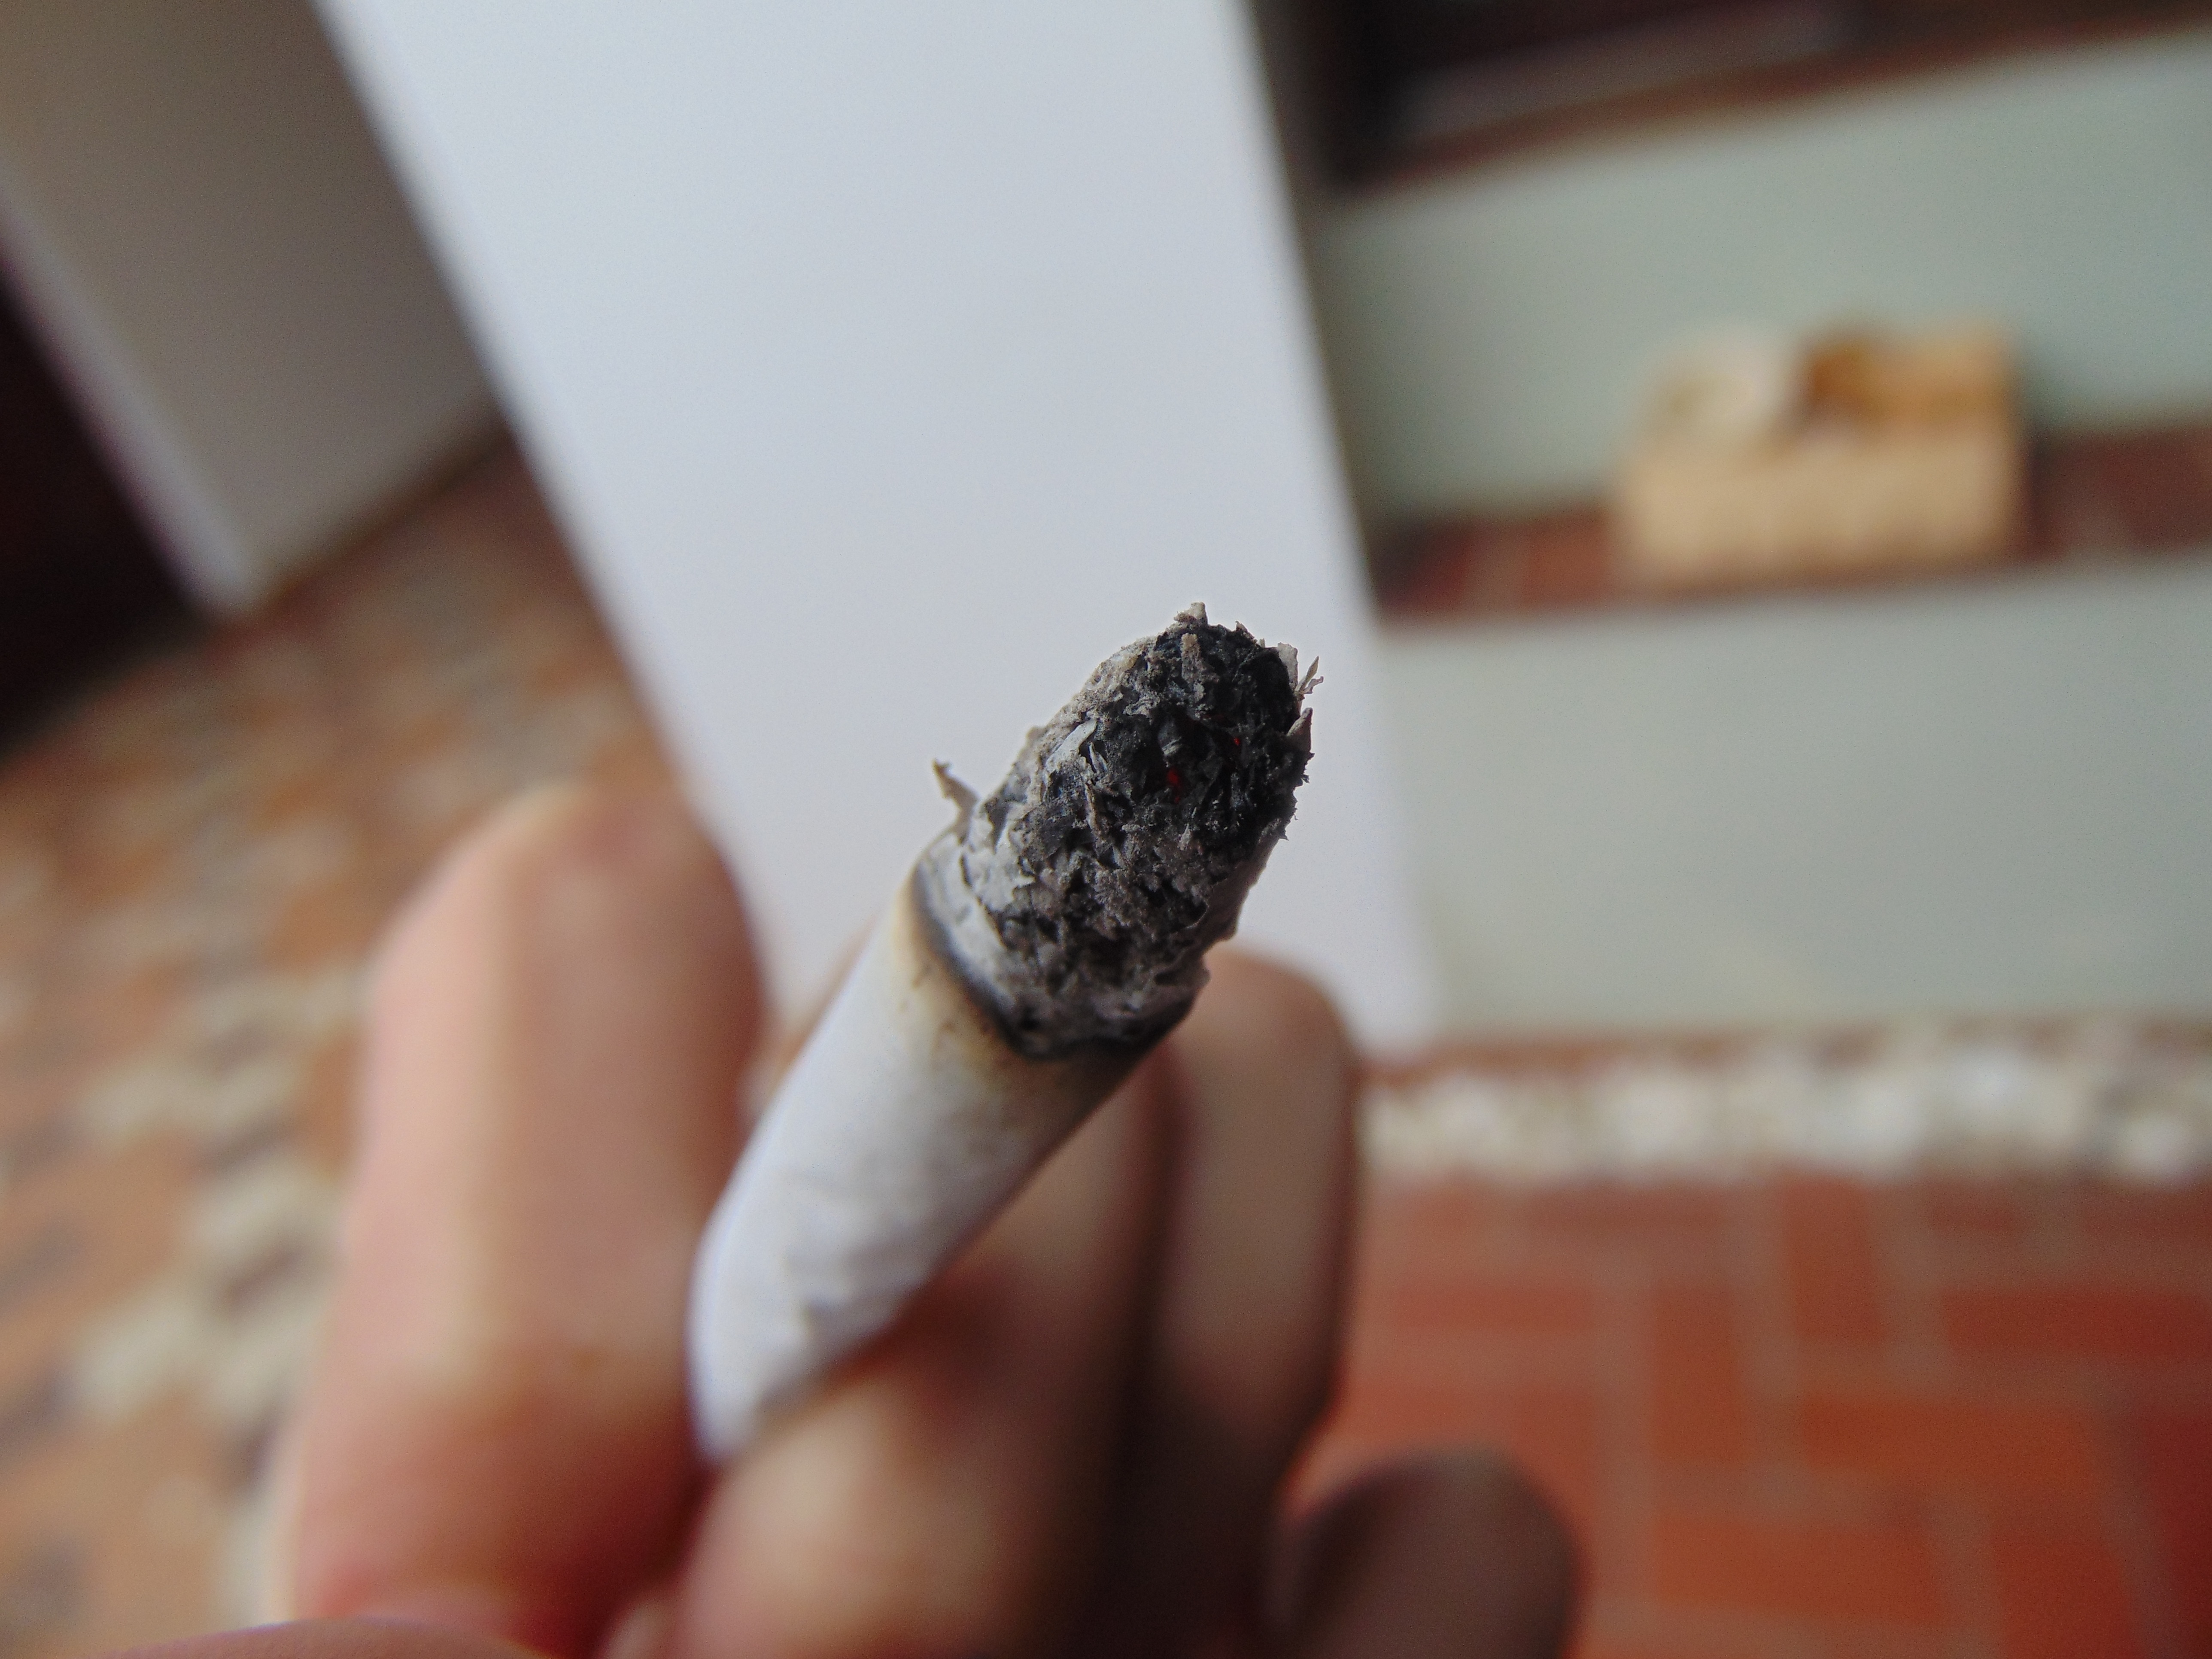
hand, wood, finger, food, cuisine, sweetness, macro photography, flavor